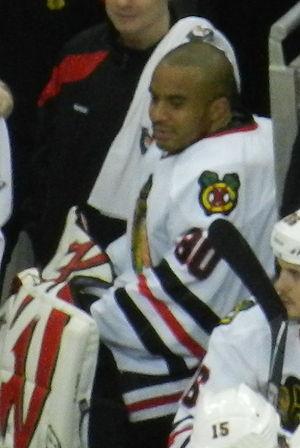
Raymond Emery, dit Ray Emery est un joueur professionnel canadien de hockey sur glace.